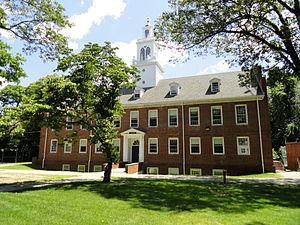
L'Old State House est un bâtiment historique situé à l'intersection des rues Washington et State à Boston, dans l'État du Massachusetts, au nord-est des États-Unis. Construit en 1713 sur l'emplacement d'une maison d'aristocrate qui avait brûlé en 1711, il s'agit du plus ancien bâtiment public de la ville encore debout.